Germantown, New York

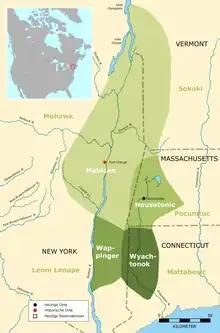
Traditional Mohican, Housatonic, Wappinger, and Wawyachtonoc territory at one point within the area currently known as the Hudson River Valley

During the American Revolution, the Mohicans supported the colonists. After the war concluded, however, they were not welcomed in the area's villages. The Oneida offered them a portion of land and in the mid-1780s they began to move to the prayer town of New Stockbridge. Although the community thrived and the population grew steadily, land companies, hoping to make a profit from the land inhabited by Indigenous communities, proposed that New York State remove all Native Americans from within its borders. In 1822 agents from New York, missionaries, and commissioners from the War Department negotiated with the Menominee and Ho-Chunk communities of Wisconsin for a tract of land on which to relocate the indigenous tribes of New York. In the following years, members of the community were relocated to Shawano County, Wisconsin, and settled on the reservation land. The modern Stockbridge-Munsee Community comprises the descendants of these and other bands and tribes relocated people.